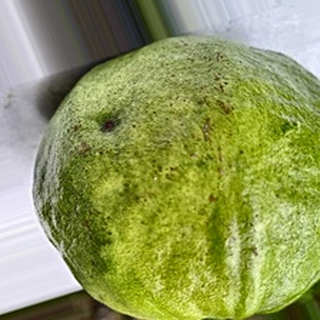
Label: healthy_guava